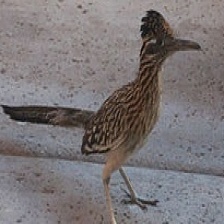
Species: ROADRUNNER
Scientific name: GEOCOCCYX